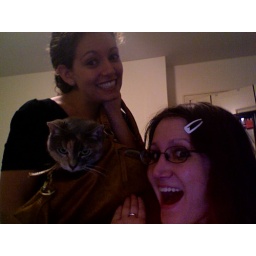
cat in bag